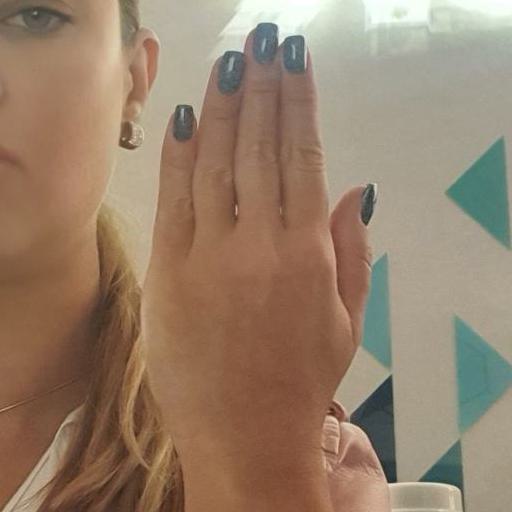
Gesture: stop_inverted